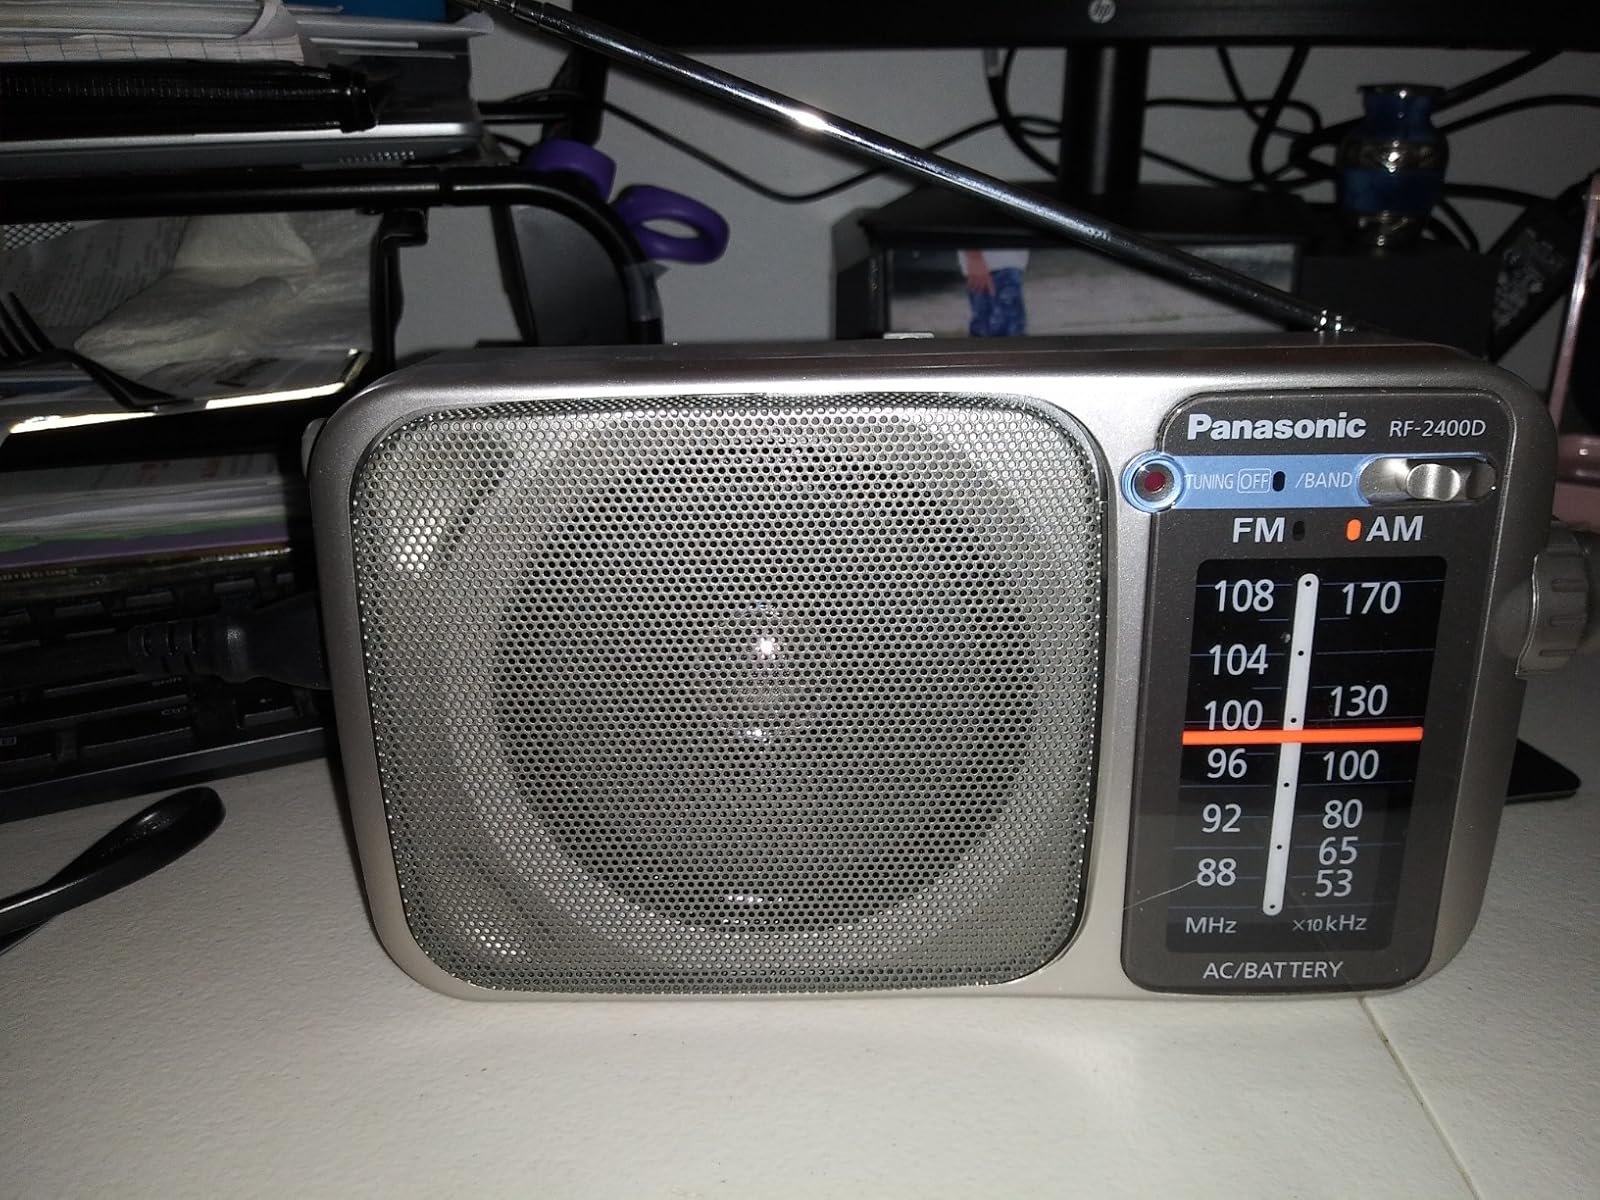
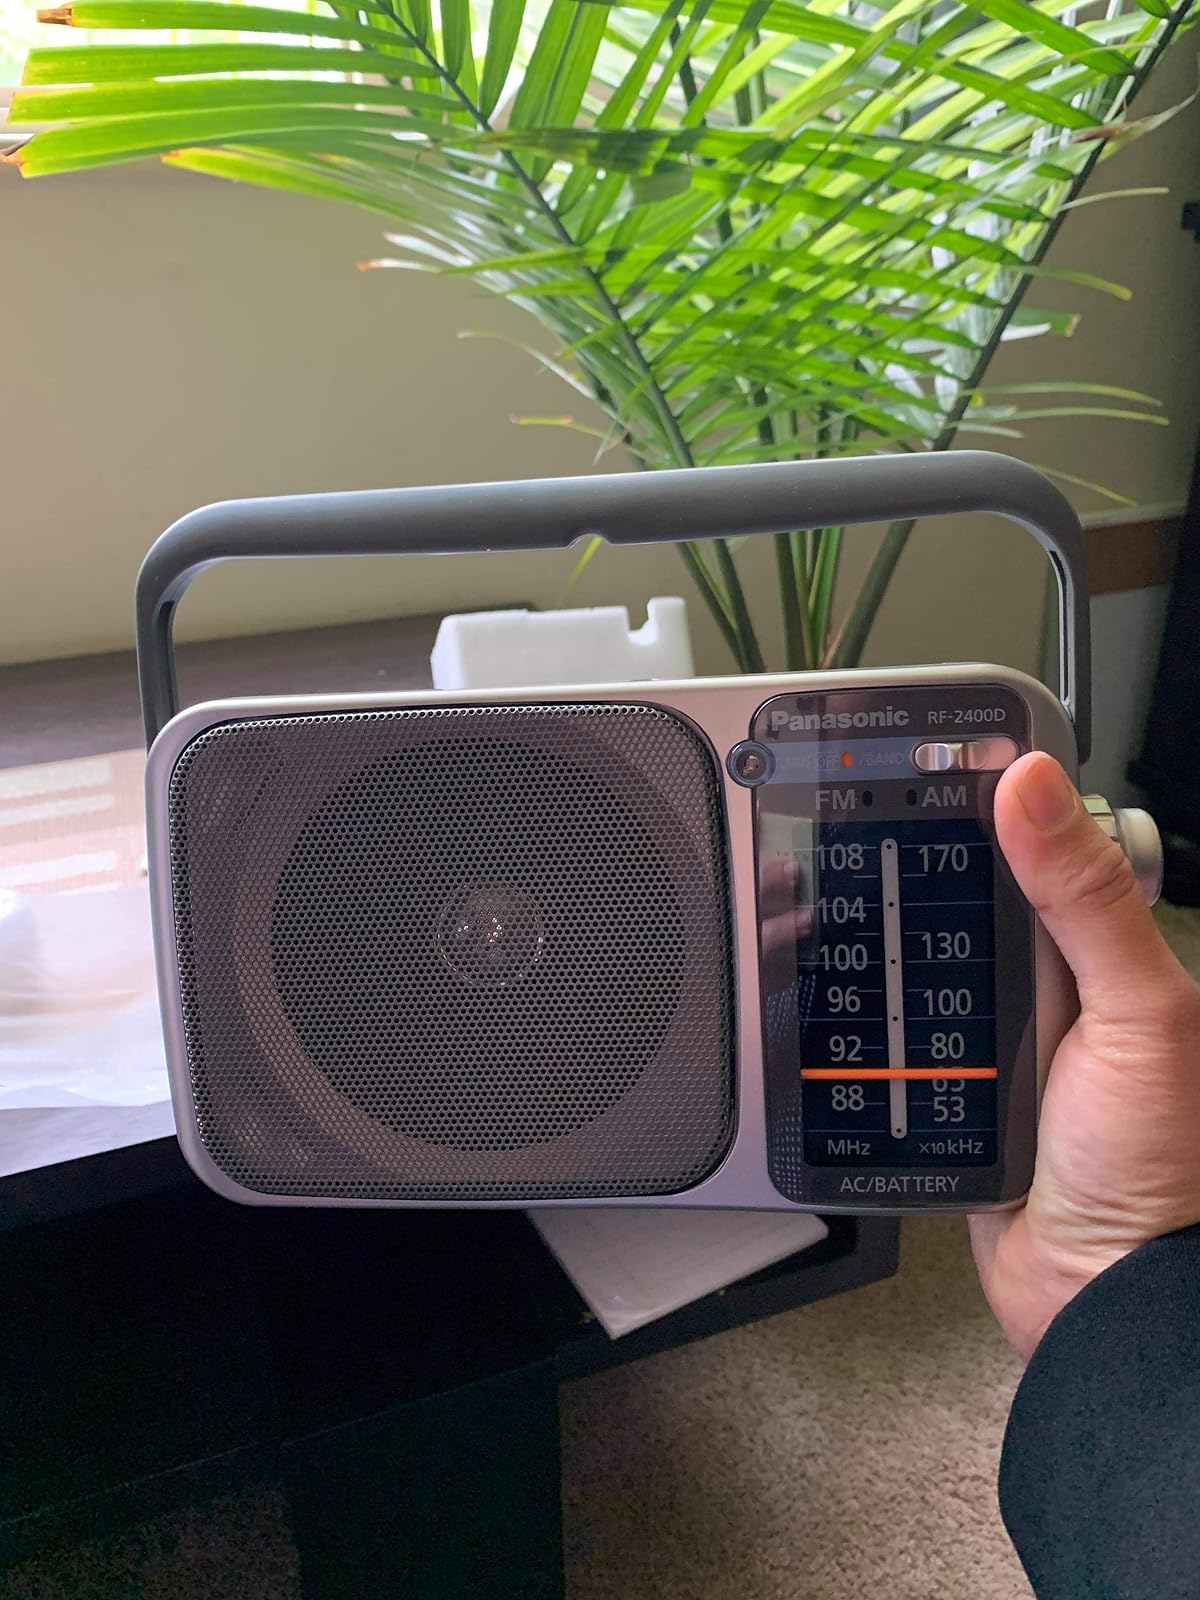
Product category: radio
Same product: yes